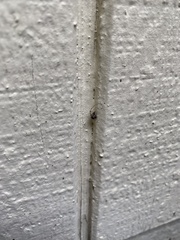
Species: Parasteatoda_tepidariorum